William R. Schmidt

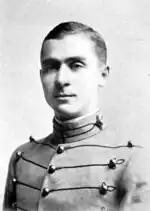
At West Point in 1913

William Richard Schmidt was born on October 14, 1889, the son of Joseph Karl and his wife Anna ("née" Haman). Seeking a military career, he entered the United States Military Academy (USMA) at West Point, New York, in 1909. He graduated four years later on June 12, 1913, which led to him being commissioned as an officer, with the rank of second lieutenant, into the Infantry Branch of the United States Army on the same date.